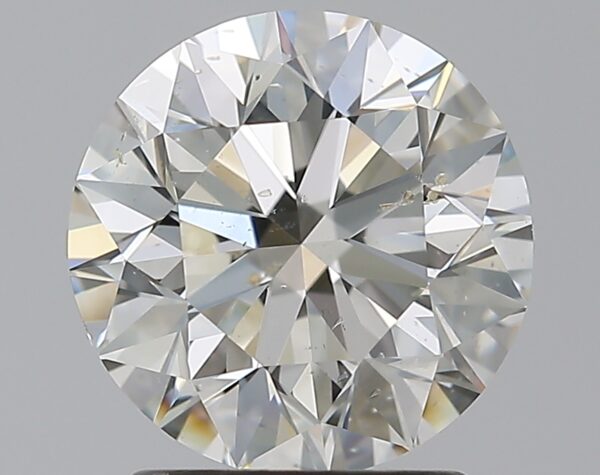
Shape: round
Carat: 1.7
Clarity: SI1
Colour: J
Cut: EX
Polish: EX
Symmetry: EX
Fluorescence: N
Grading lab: GIA
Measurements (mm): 7.52 x 7.56 x 4.78